ISKCON guru system

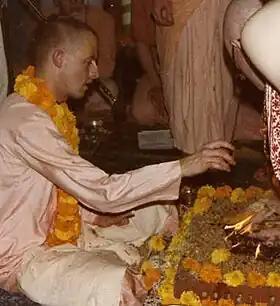
Satsvarupa das Goswami During ISKCON diksa ceremony in 1979.

The history of initiations in ISKCON is started with the foundation of the society in 1966 and develops through a number of periods from the initial date to present times. During the first initiations in September 1966 disciples were given names, asked to remain strictly vegetarian and asked to chant 25 rounds of japa. Soon additional requirements followed, but the number of prescribed rounds of Hare Krishna japa was reduced to the minimum 16.